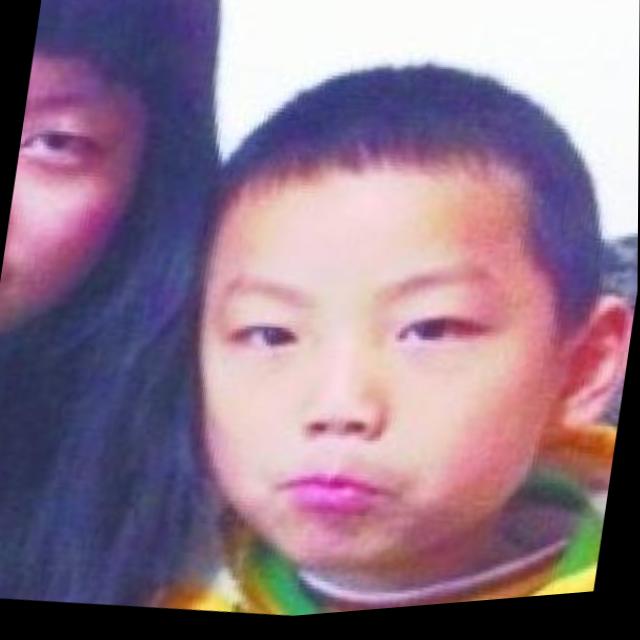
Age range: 0-12